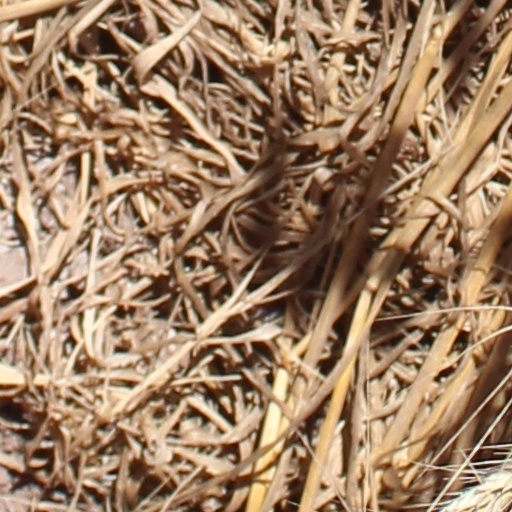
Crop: wheat